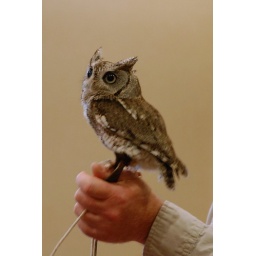
Becci actually took this one. He was a really cute little guy, but he's blind in one eye.